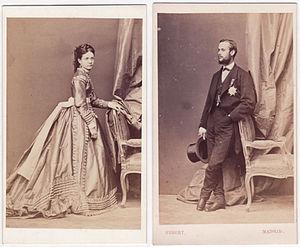
Gaëtan Marie Frédéric de Bourbon, prince des Deux-Siciles, comte d'Agrigente, né le 12 janvier 1846 à Naples et mort à Lucerne le 26 novembre 1871, est le septième des treize enfants et cinquième fils du roi Ferdinand II des Deux-Siciles. Issu du second mariage du roi avec l'archiduchesse d'Autriche Marie-Thérèse de Habsbourg-Lorraine-Teschen, il est devenu infant d'Espagne par mariage.
Isabelle de Bourbon, princesse des Asturies, est née le 20 décembre 1851 au palais royal de Madrid, dans le royaume d’Espagne, et décédée le 23 avril 1931 à Paris, en France. Fille aînée de la reine Isabelle II d’Espagne et de son époux l’infant François d'Assise de Bourbon, roi consort et duc de Cadix, elle est héritière présomptive de la monarchie espagnole à trois reprises. Isabelle épouse en 1868 le prince Gaétan de Bourbon-Siciles, comte d’Agrigente.